Power Struggle (2016)

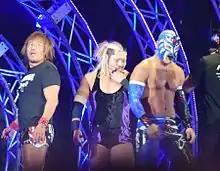
(Left to right) Tetsuya Naito, Evil and Bushi of the "Los Ingobernables de Japón" stable, who were all involved in title matches at Power Struggle

Power Struggle was headlined by a four match series involving members of the villainous "Los Ingobernables de Japón" (L.I.J.) stable taking on representatives of NJPW. In the main event, L.I.J. leader Tetsuya Naito was originally scheduled to make his first defense of the IWGP Intercontinental Championship against Michael Elgin. This would have been a rematch from the September 25 Destruction in Kobe event, where Naito defeated Elgin to become the new IWGP Intercontinental Champion. Following the win, Naito began disrespecting the title belt, stating he did not want it, throwing it in the air and stepping on it, drawing the ire of Elgin. On October 10 at King of Pro-Wrestling, Elgin pinned Naito in an eight-man tag team match and afterwards stated he was getting the IWGP Intercontinental Championship back. The match was officially announced the following day. However, that same day, it was also reported that Elgin had suffered a broken left eye socket taking a dropkick from Naito in the King of Pro-Wrestling match. On October 12, Elgin confirmed he would need surgery on the eye. The following day, NJPW officially pulled Elgin from the Power Struggle main event and replaced him with Ring of Honor (ROH) wrestler Jay Lethal. Lethal had joined L.I.J. during a show co-produced by NJPW and ROH on February 20, 2016, however, the alliance ended on August 20, when he had a falling out with Naito. Afterwards, Lethal aligned himself with Elgin and the rest of the NJPW wrestlers not affiliated with any particular stable. On September 30 at ROH's All Star Extravaganza VIII event, Lethal defeated Naito in a non-title match, setting himself up for a future shot at the Intercontinental Championship, which was now granted due to Elgin's injury.